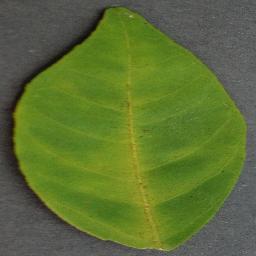
Label: Orange___Haunglongbing_(Citrus_greening)